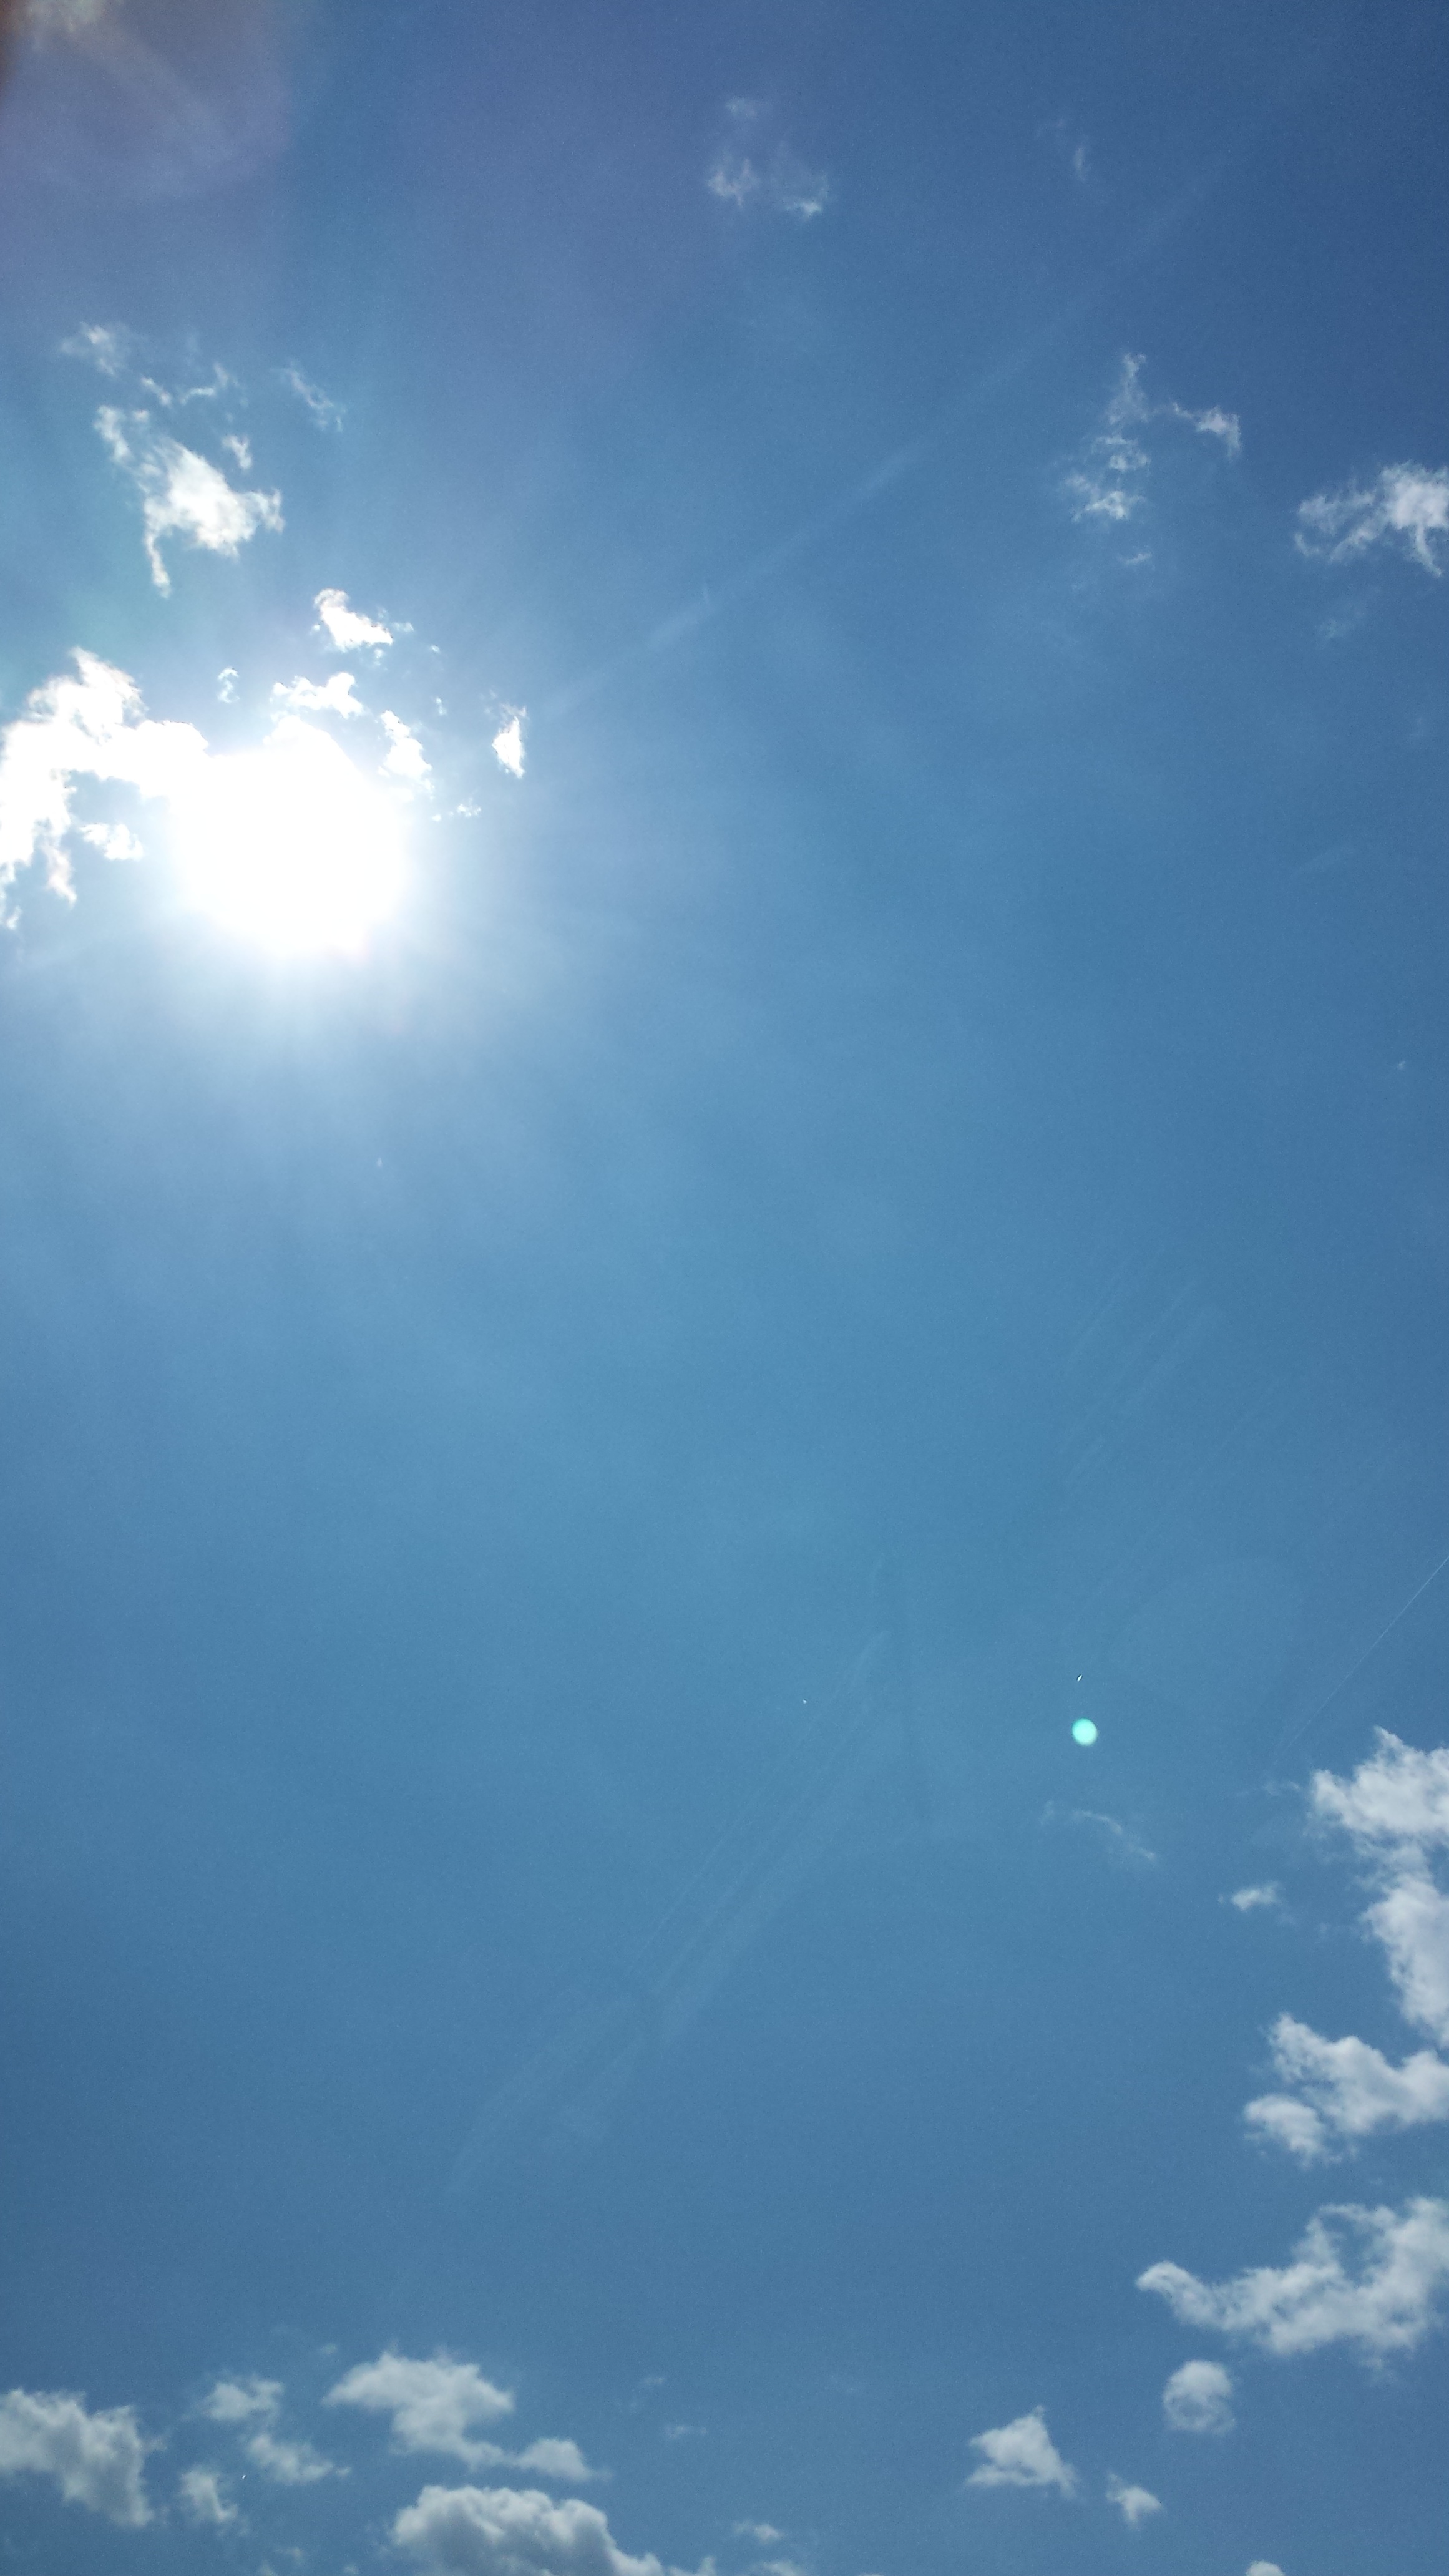
horizon, light, cloud, sky, sun, white, sunlight, atmosphere, summer, daytime, blue, moon, astronomical object, meteorological phenomenon, atmosphere of earth